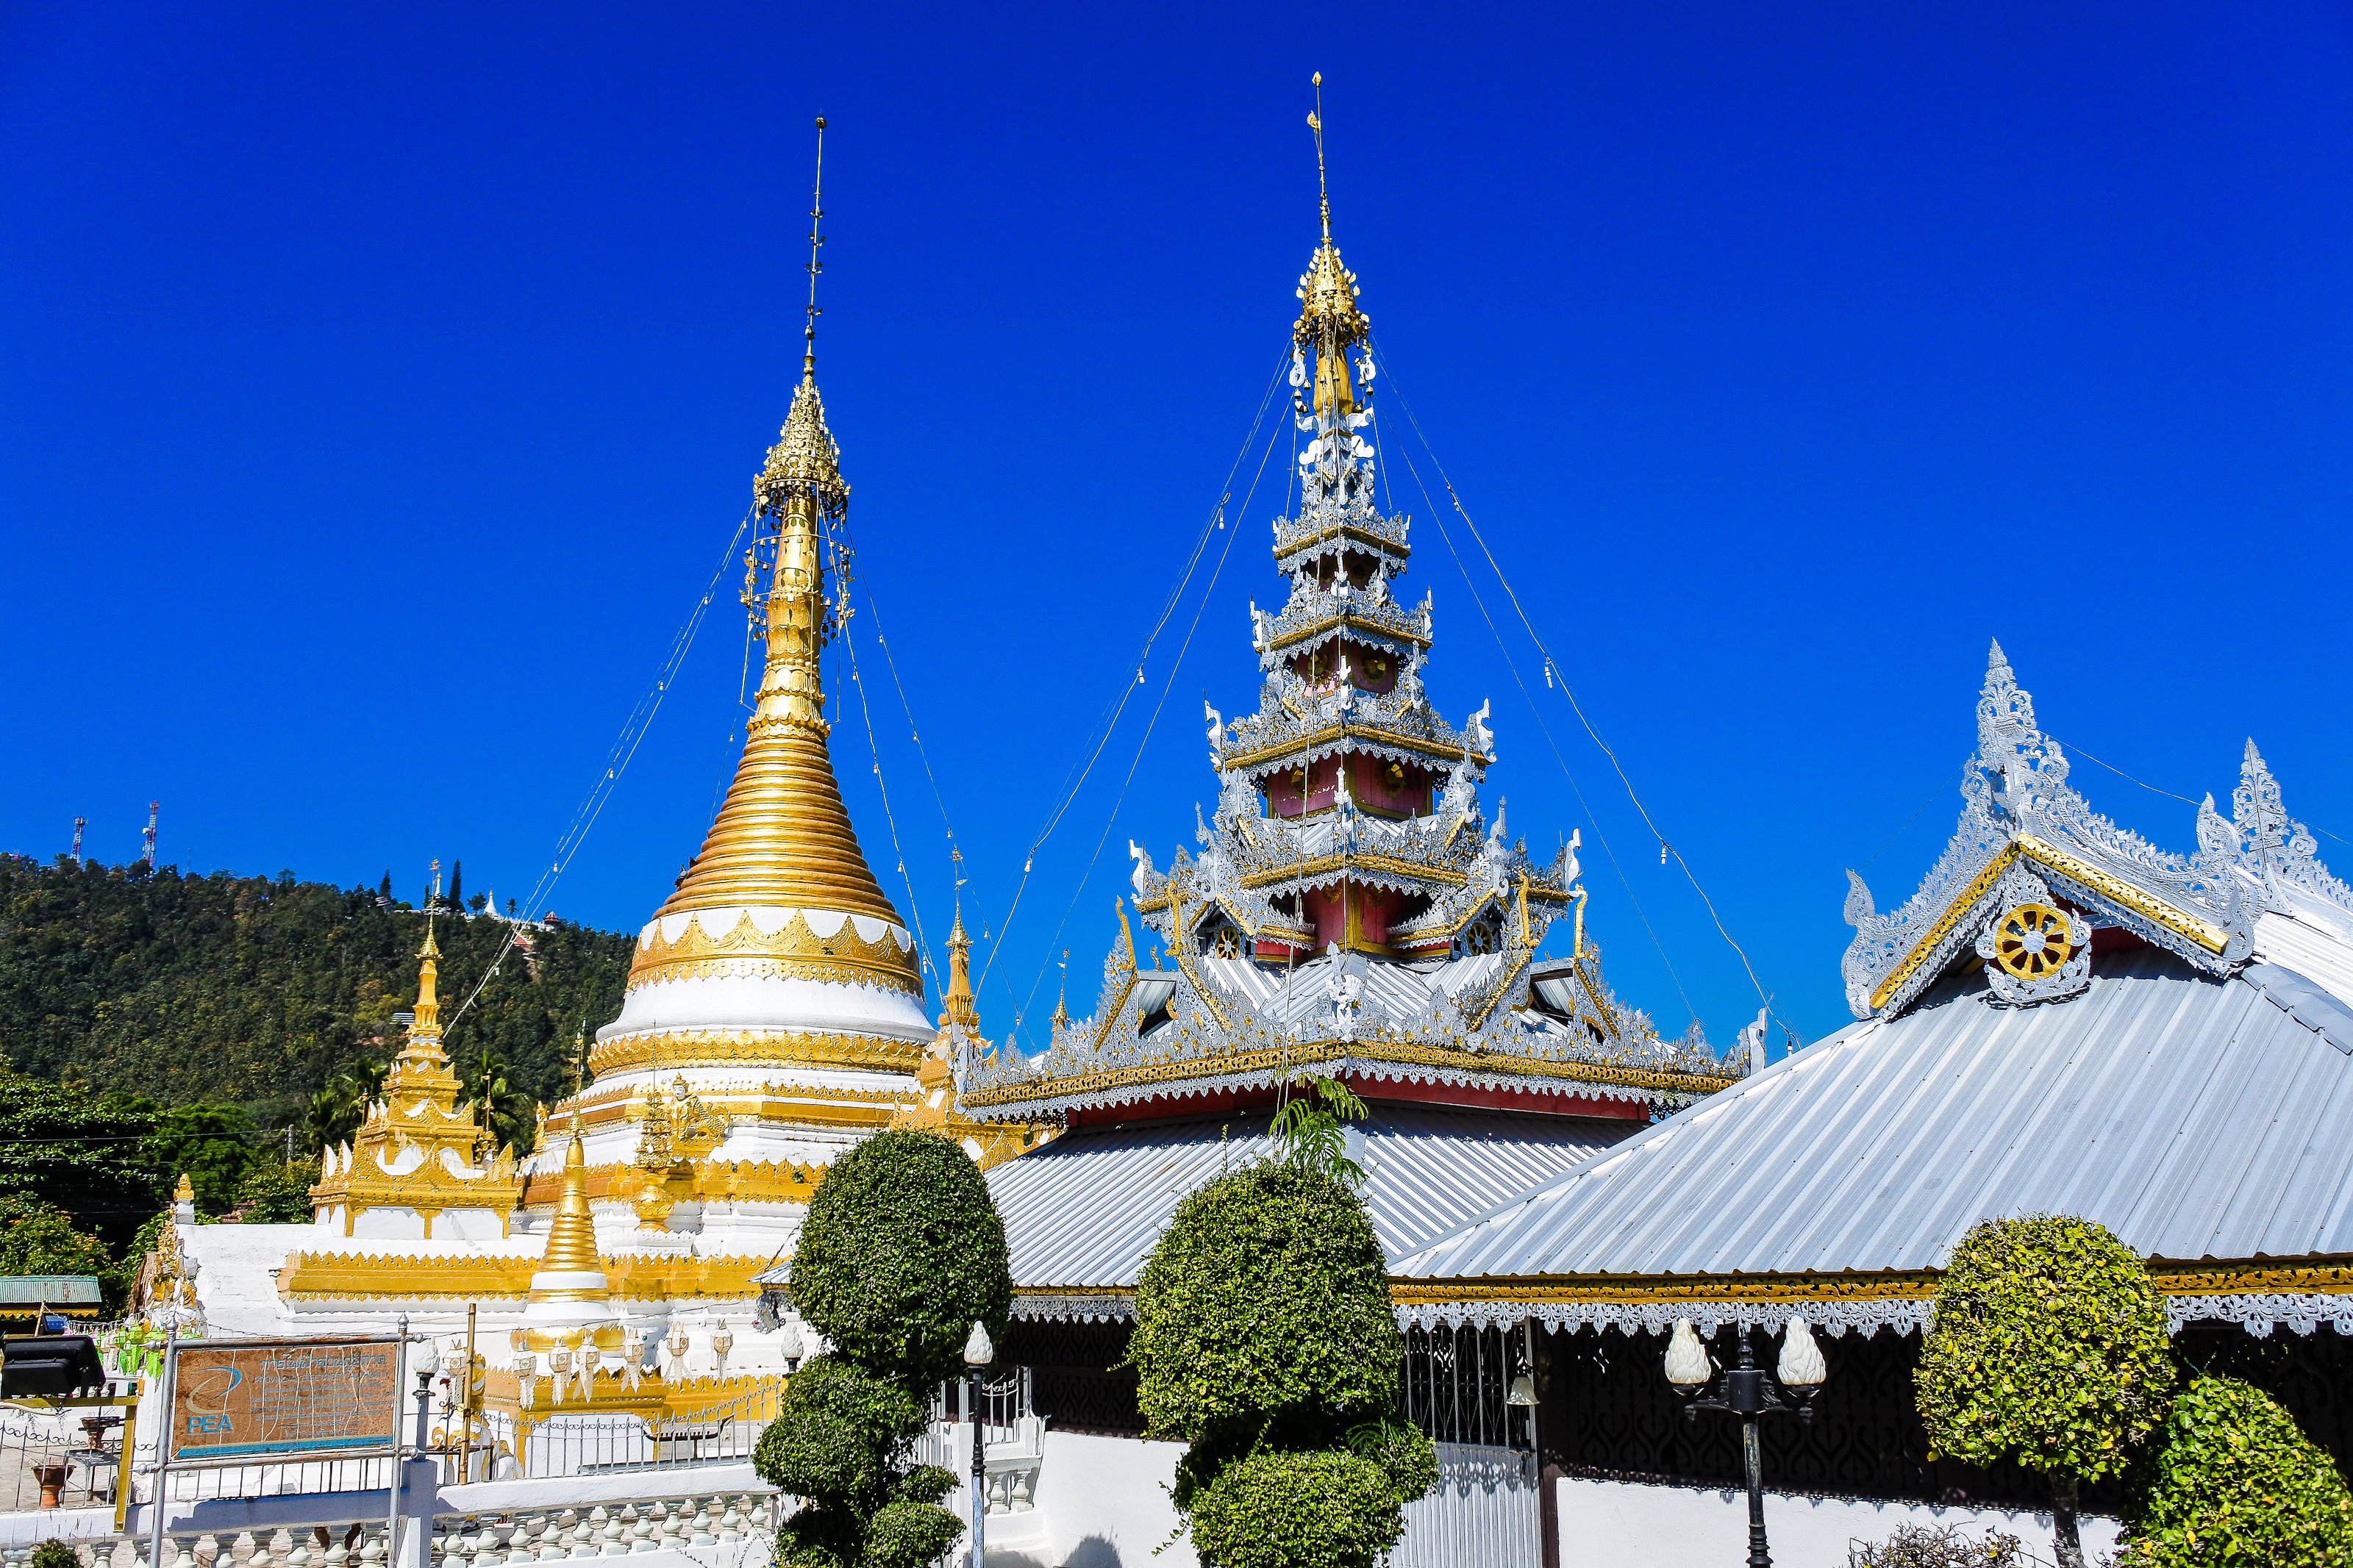
art, pagodas, dusk, asia, chong, wat, buddhism, water, building, klang, religion, gold, hong, mae, mae hong son, beautiful, son, wat chong kham, blue, light, thailand, temple, kham, travel, place of worship, landmark, architecture, sky, chinese architecture, pagoda, monastery, spire, tower, shrine, tourism, tourist attraction, historic site, stupa, japanese architecture, steeple